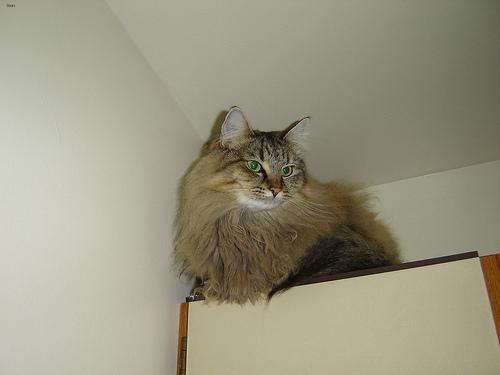
Breed: Maine Coon